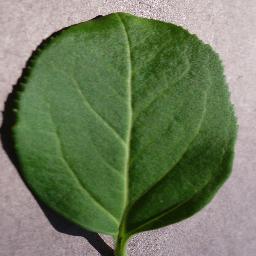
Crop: cherry
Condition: (including_sour)_healthy